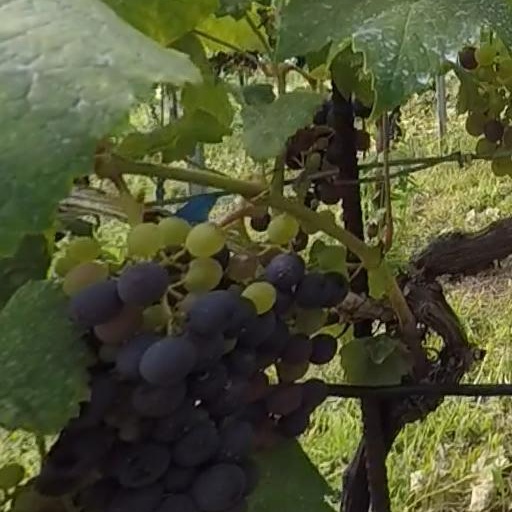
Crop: grape